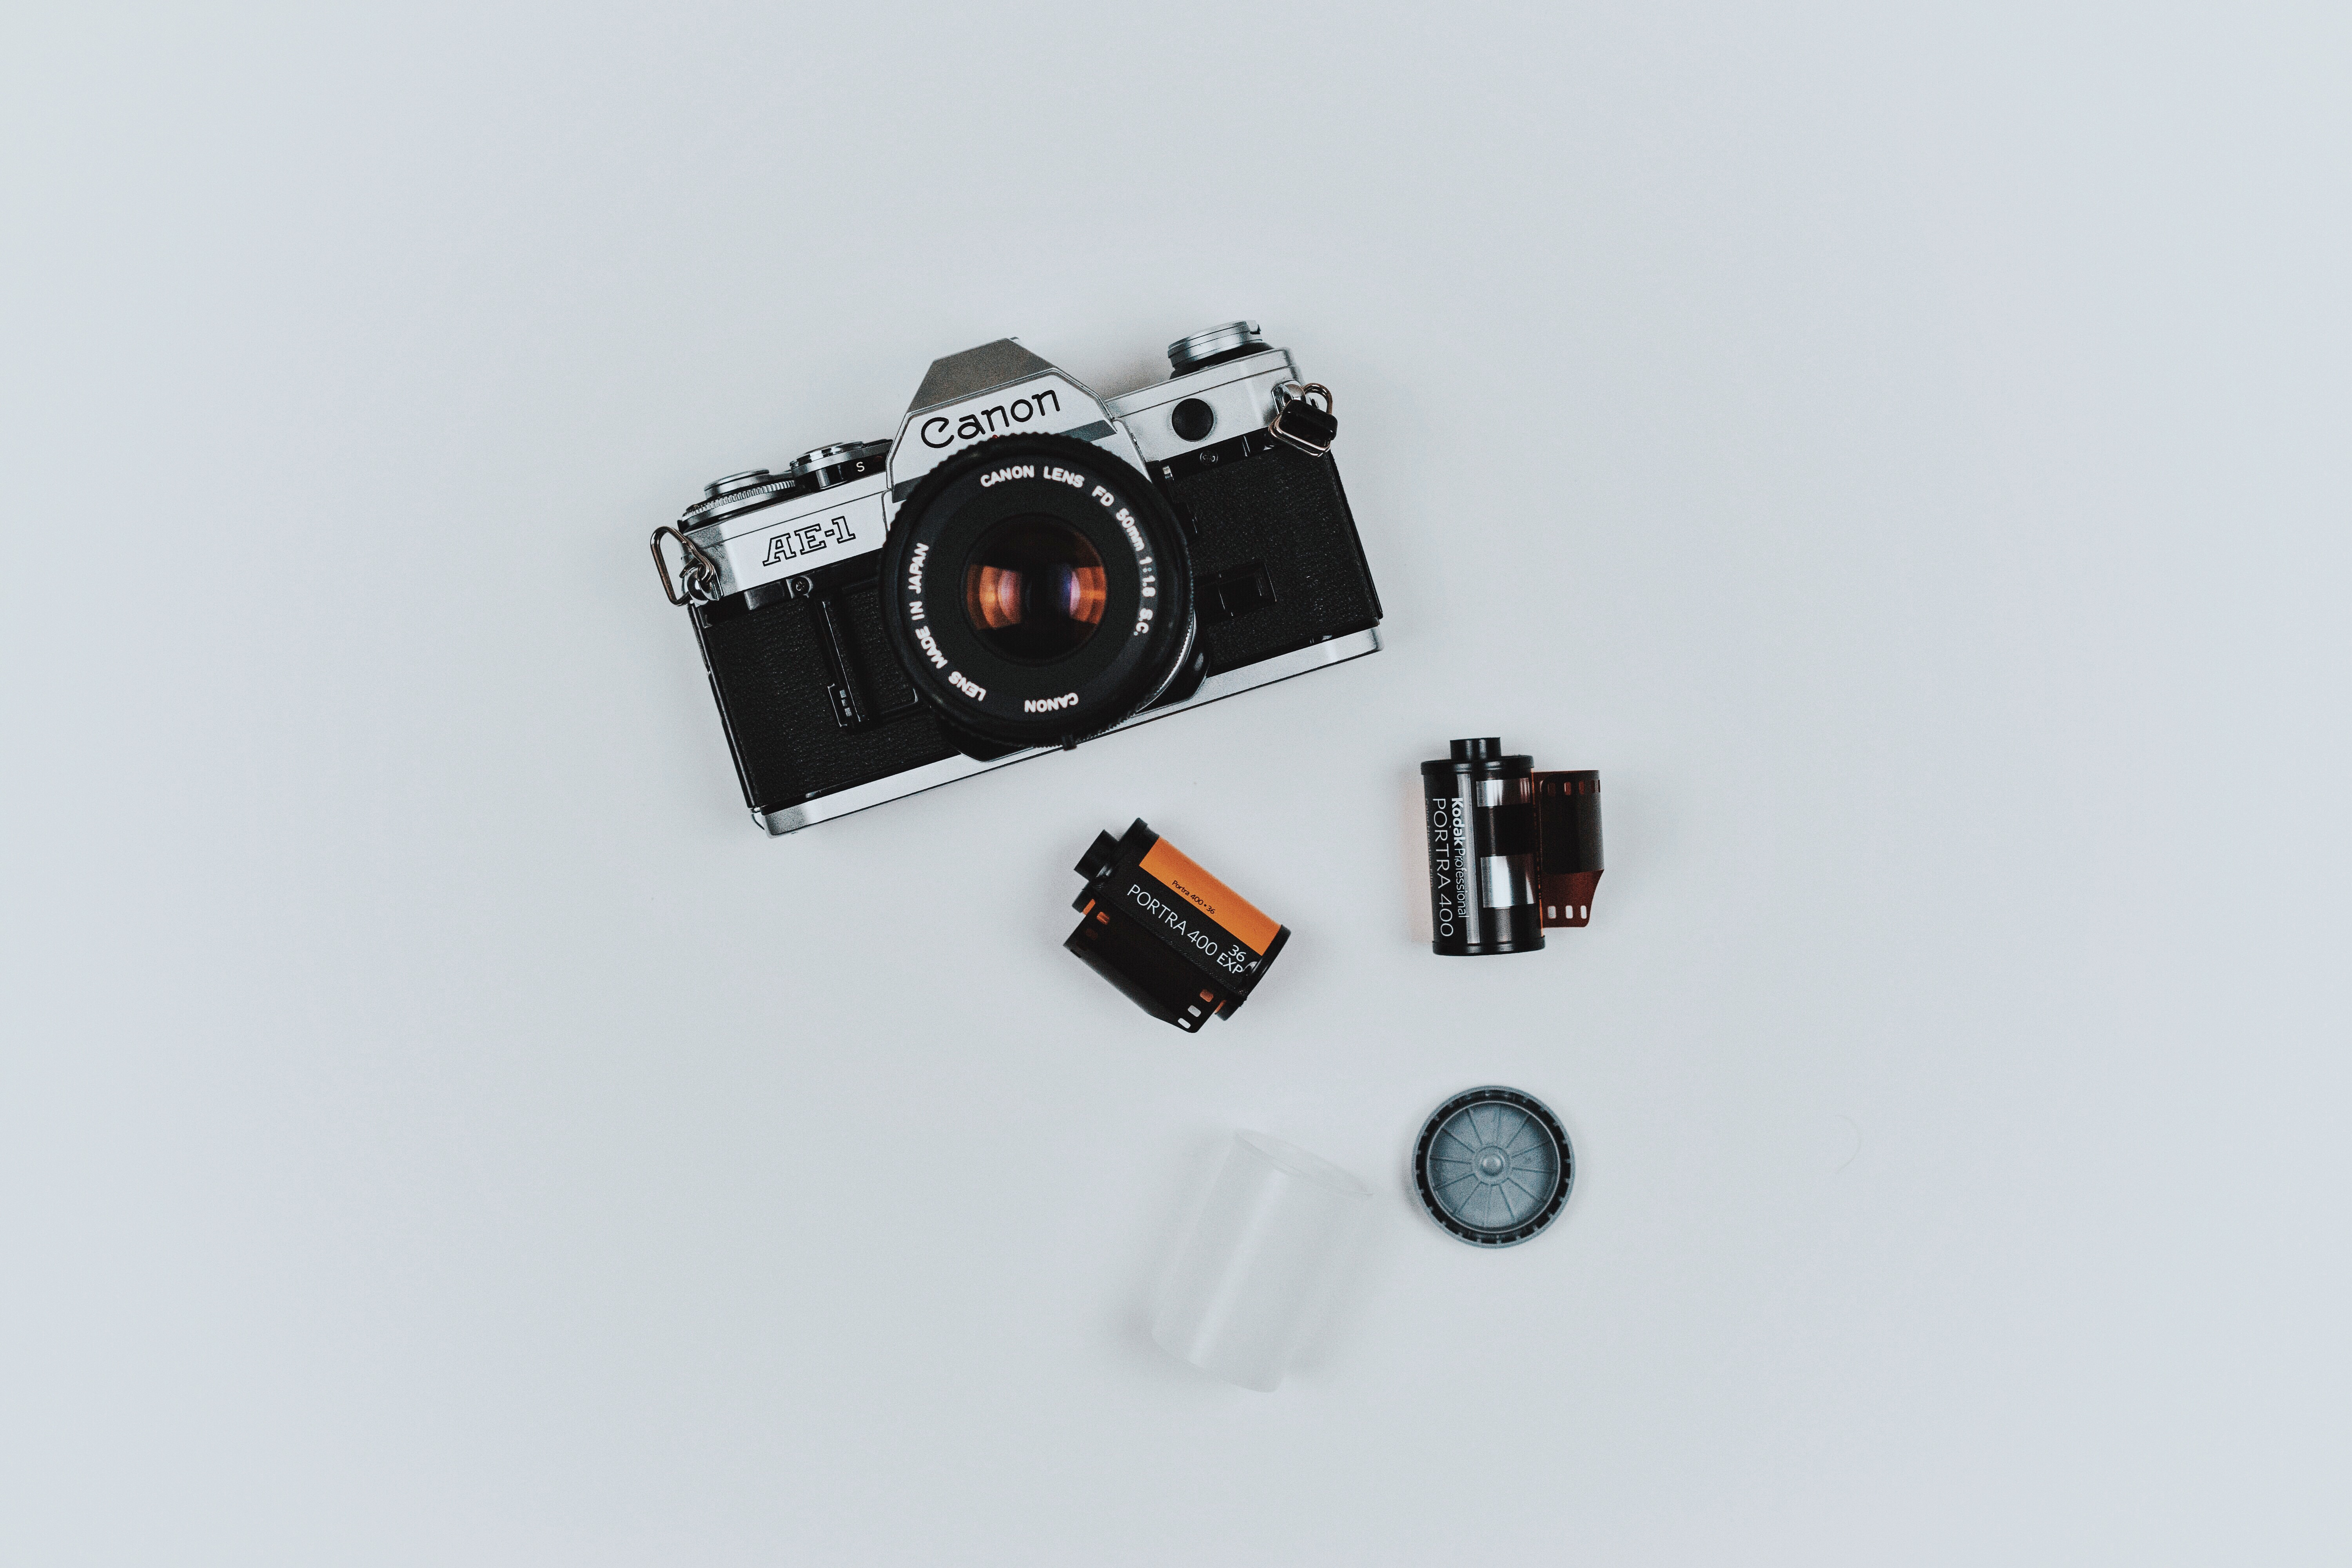
hand, technology, camera, photography, film, canon, product, reflex camera